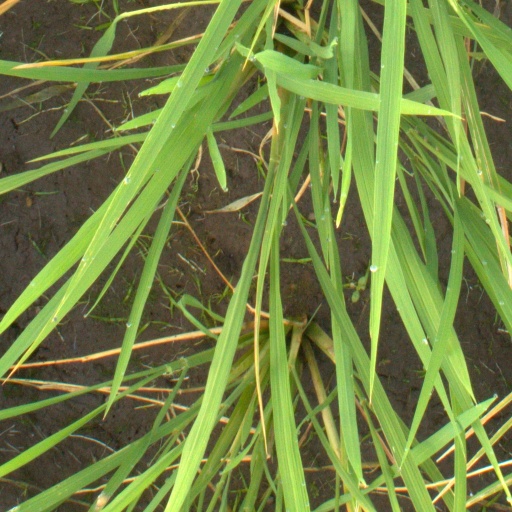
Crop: rice